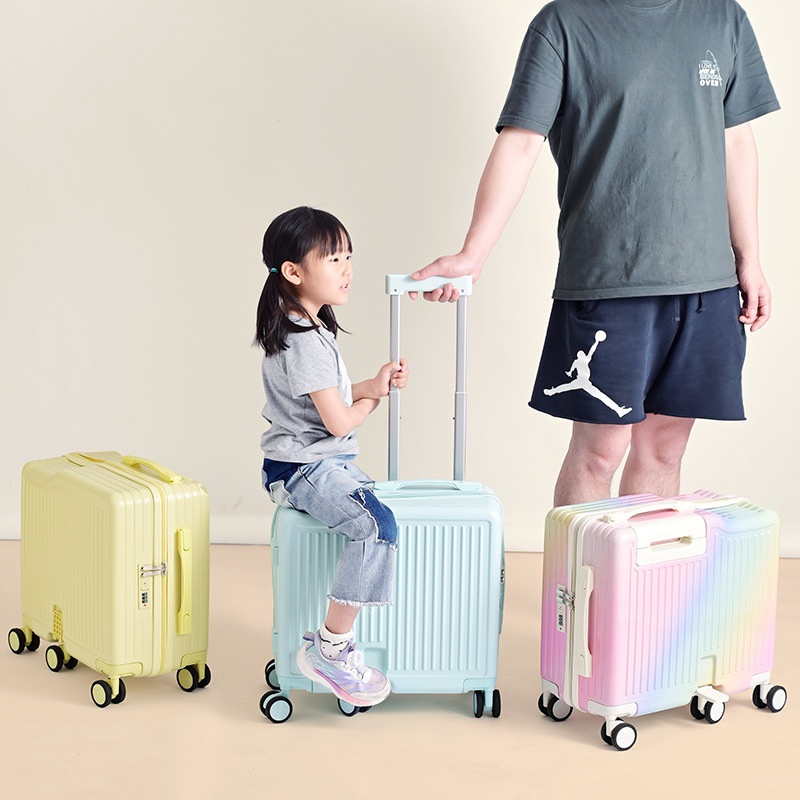
20-Inch Ride-On Kids Suitcase for Girls with Password Lock
Make every trip fun and stress-free with this adorable 20-inch ride-on kids suitcase designed especially for girls 👧🎒. Combining the function of a trolley case with the joy of a ride-on toy 🧳🚗, this multi-functional suitcase is ideal for primary school students and young travelers alike. It’s lightweight yet durable, making it perfect for family vacations, school trips, or weekend getaways ✈️🏕️. Crafted with high-quality materials, this suitcase features a smooth-rolling silent wheel system and a sturdy handle, making it easy for kids to pull or ride through airports and bus stations 🚂🛫. The built-in password lock ensures added safety for your child’s belongings 🔐. With its cute design and practical storage space, it helps kids stay organized while enjoying their independence and responsibility 🌟📦. Perfectly suited for the Nepali market 🇳🇵, this suitcase is great for parents seeking travel gear that is both fun and functional. Whether you're heading to Pokhara, Chitwan, or visiting relatives during school holidays, this suitcase brings convenience and smiles to your child’s journey 🎈💼. This is a trending item that appeals to both urban and rural families looking for travel-friendly, child-centric products at a great value. Stock it in your store or gift shop and tap into the growing demand for modern, multi-use kids’ accessories in Nepal! 🛍️
Brand: BizMart Nepal
Category: Luggage & Bags > Suitcases > Kids' Suitcases